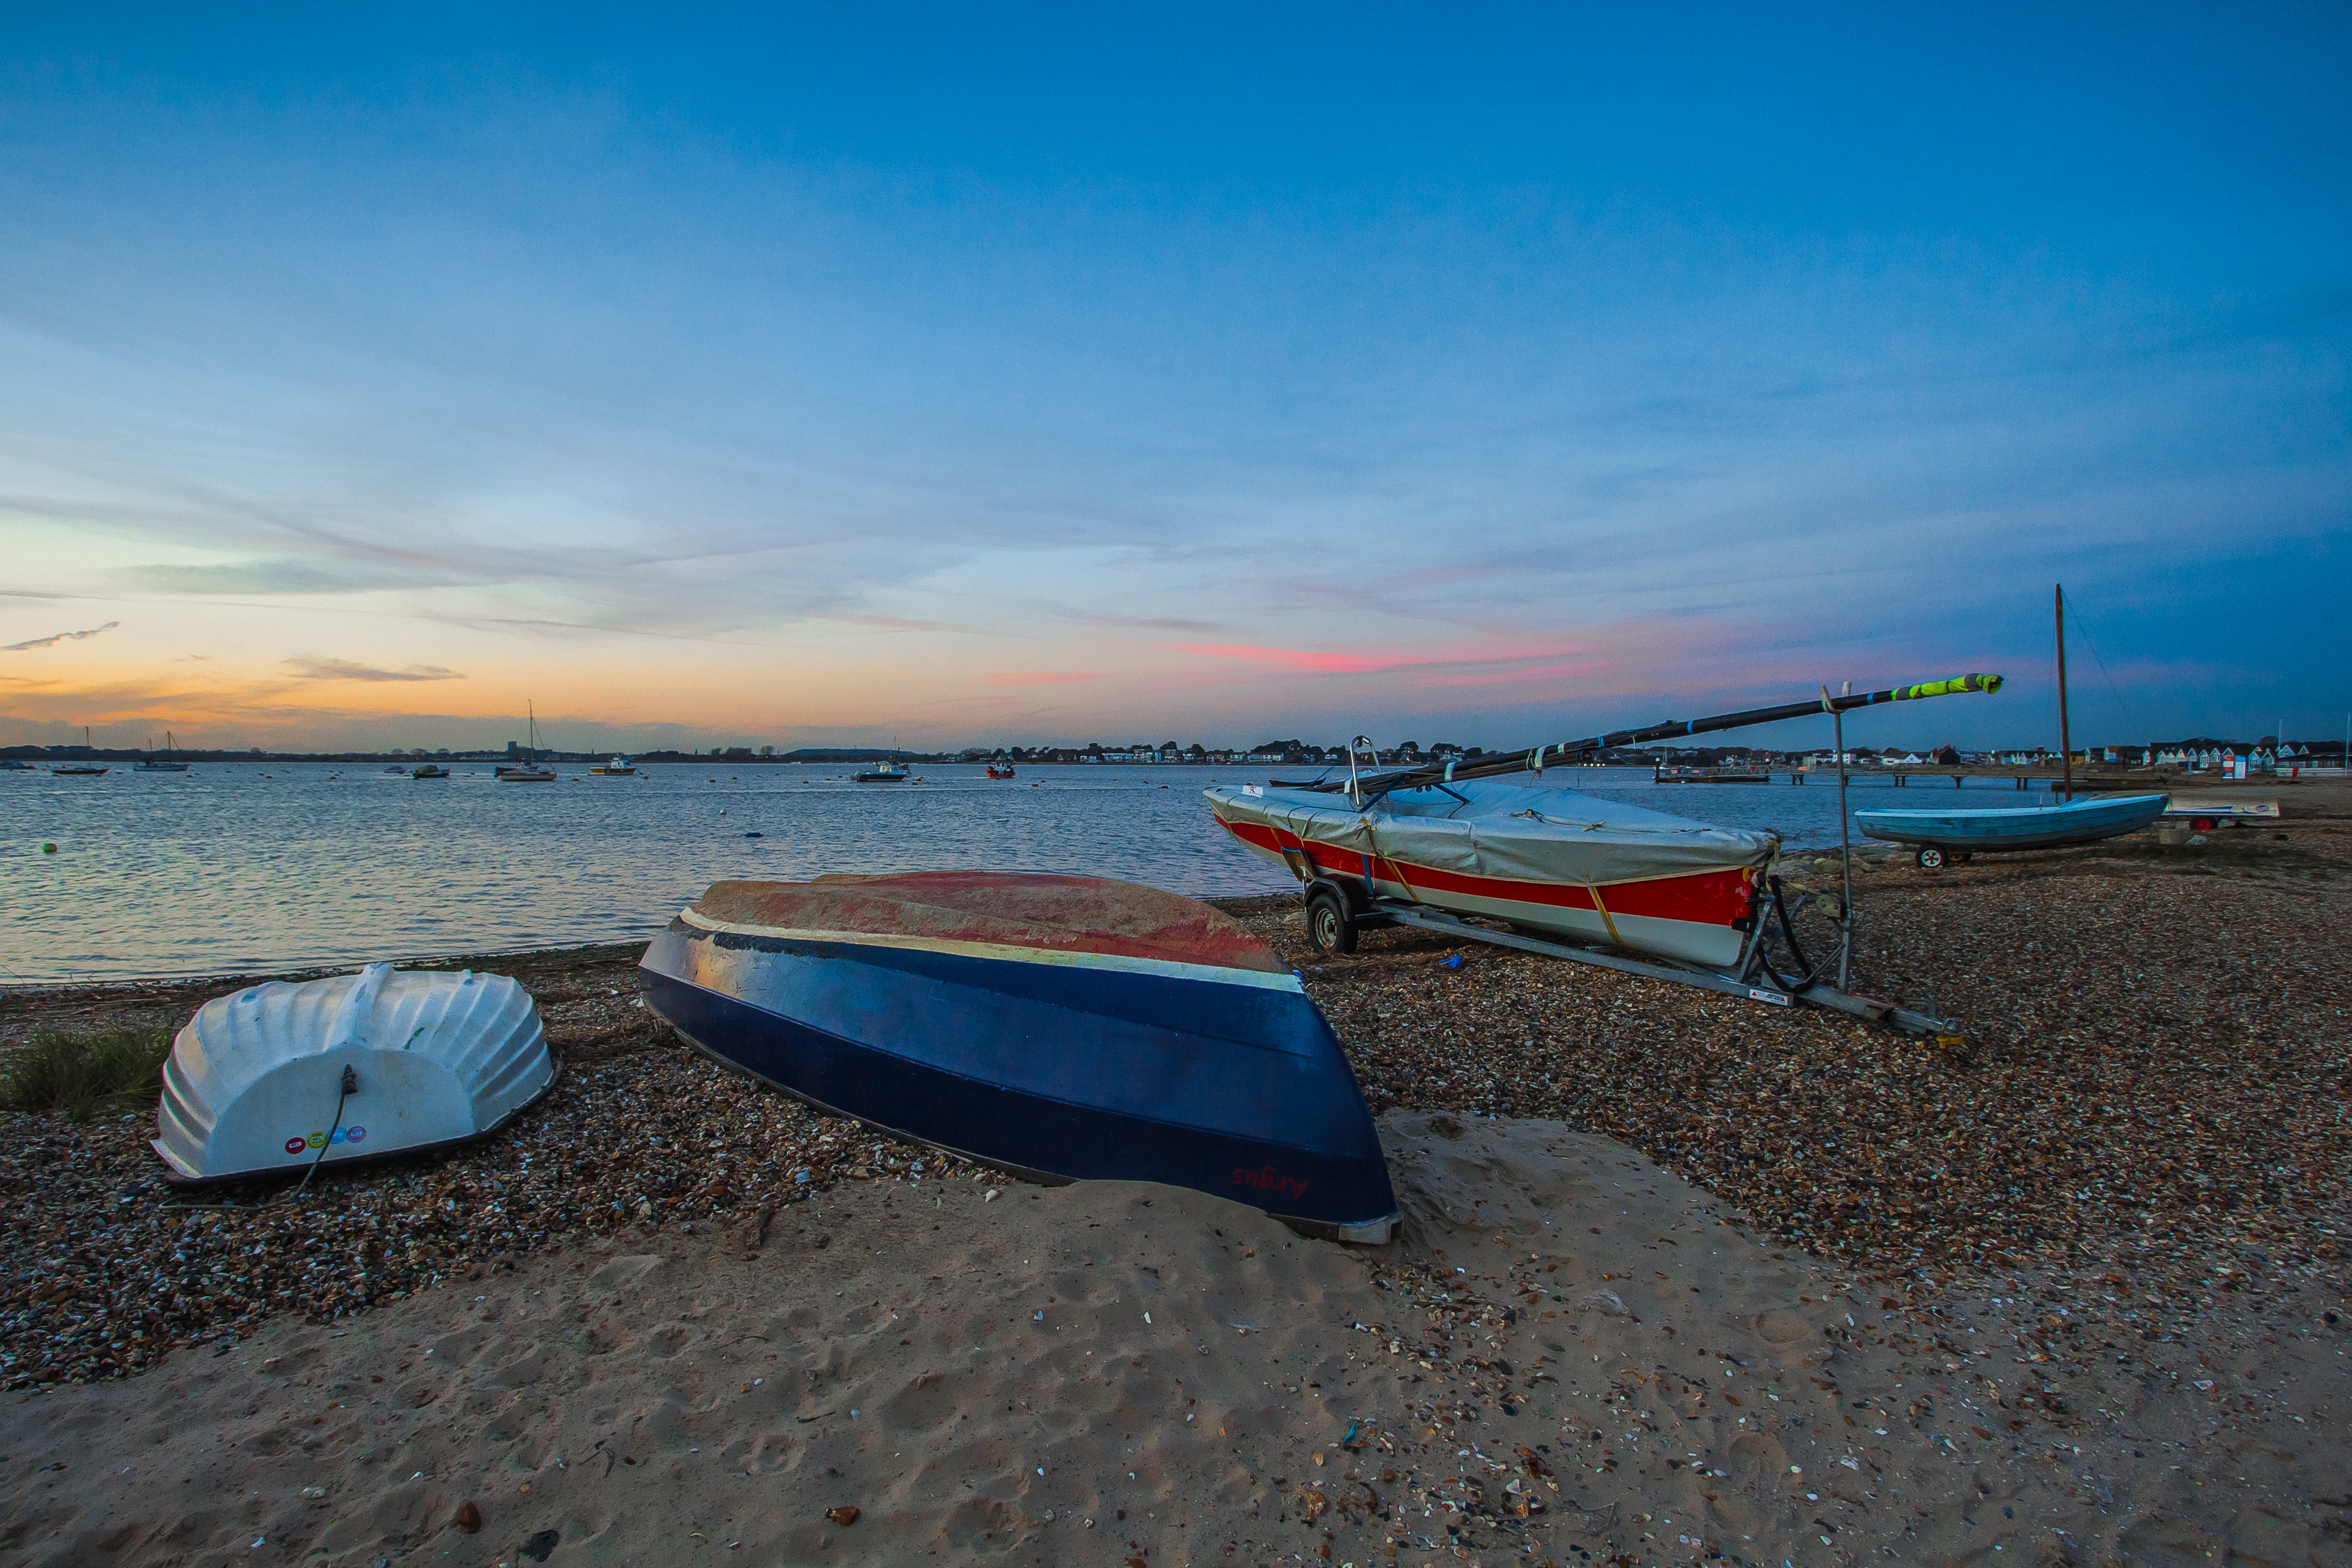
beach, sea, coast, nature, sand, ocean, horizon, sunset, boat, shore, wave, vacation, dusk, twilight, cove, vehicle, bay, body of water, england, ships, cape, dorset